Vernon, Florida

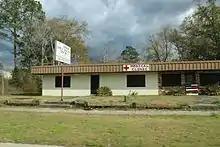
Vernon Family Health Center

The pioneer city was the site of a major Native American settlement before colonization. In the 1820s, Vernon started off as a colonial settlement called ""Roche's Bluff"" after one of the earliest settler's surname, Stephen J. Roche, who built and owned a trading post along Holmes Creek. The community was renamed ""Vernon"" in 1851. It was renamed for George Washington's Virginia home, Mount Vernon, playing off the county's name being Washington County. Vernon held the county seat from 1851 until 1927, when the seat was moved to Chipley.